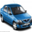
Label: automobile